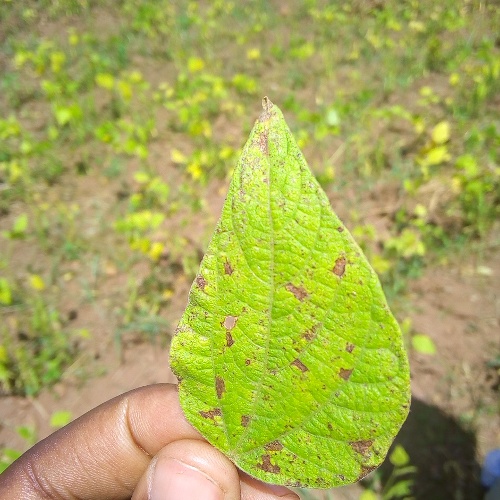
Leaf condition: angular_leaf_spot